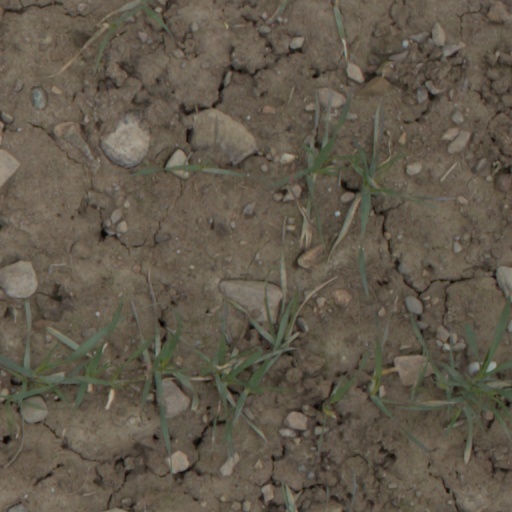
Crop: wheat